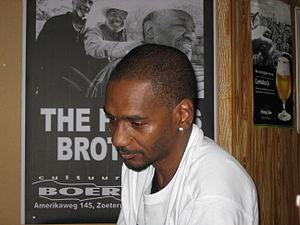
Victor Bailey, né le 27 mars 1960 à Philadelphie et mort le 11 novembre 2016, est un bassiste américain de jazz, plus connu pour sa collaboration au sein de Weather Report où il a succédé à Jaco Pastorius de 1982 à 1986.